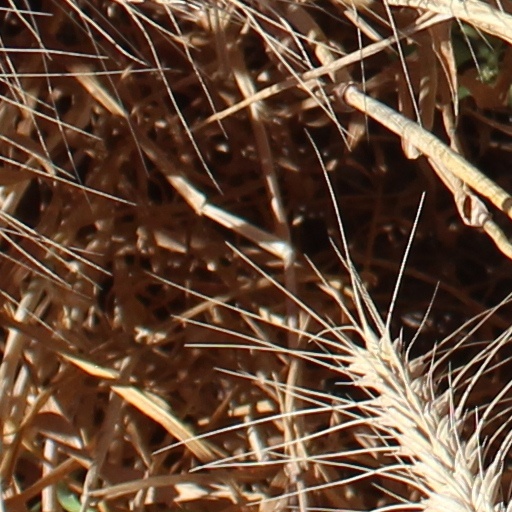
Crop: wheat